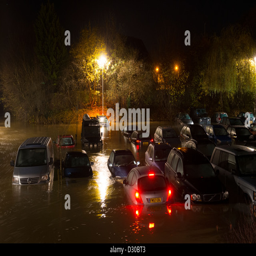
cars parked in a flooded car park